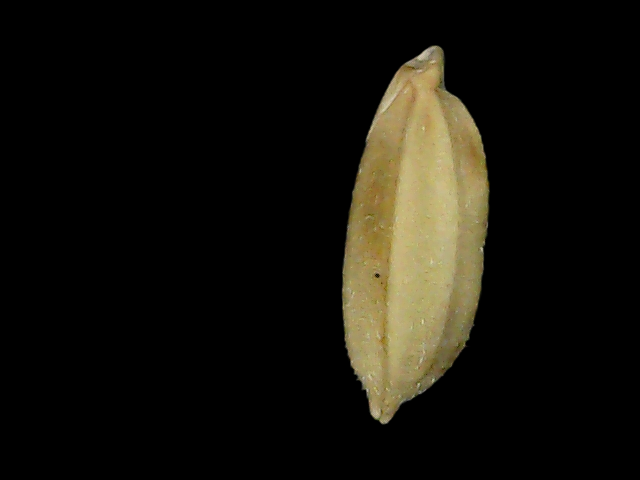
Rice variety: Bd52